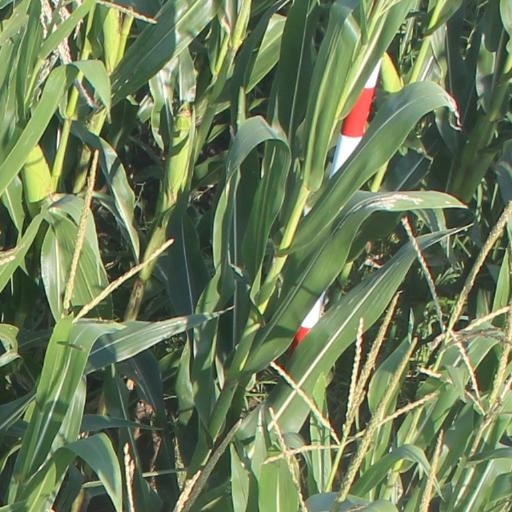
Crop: maize; corn